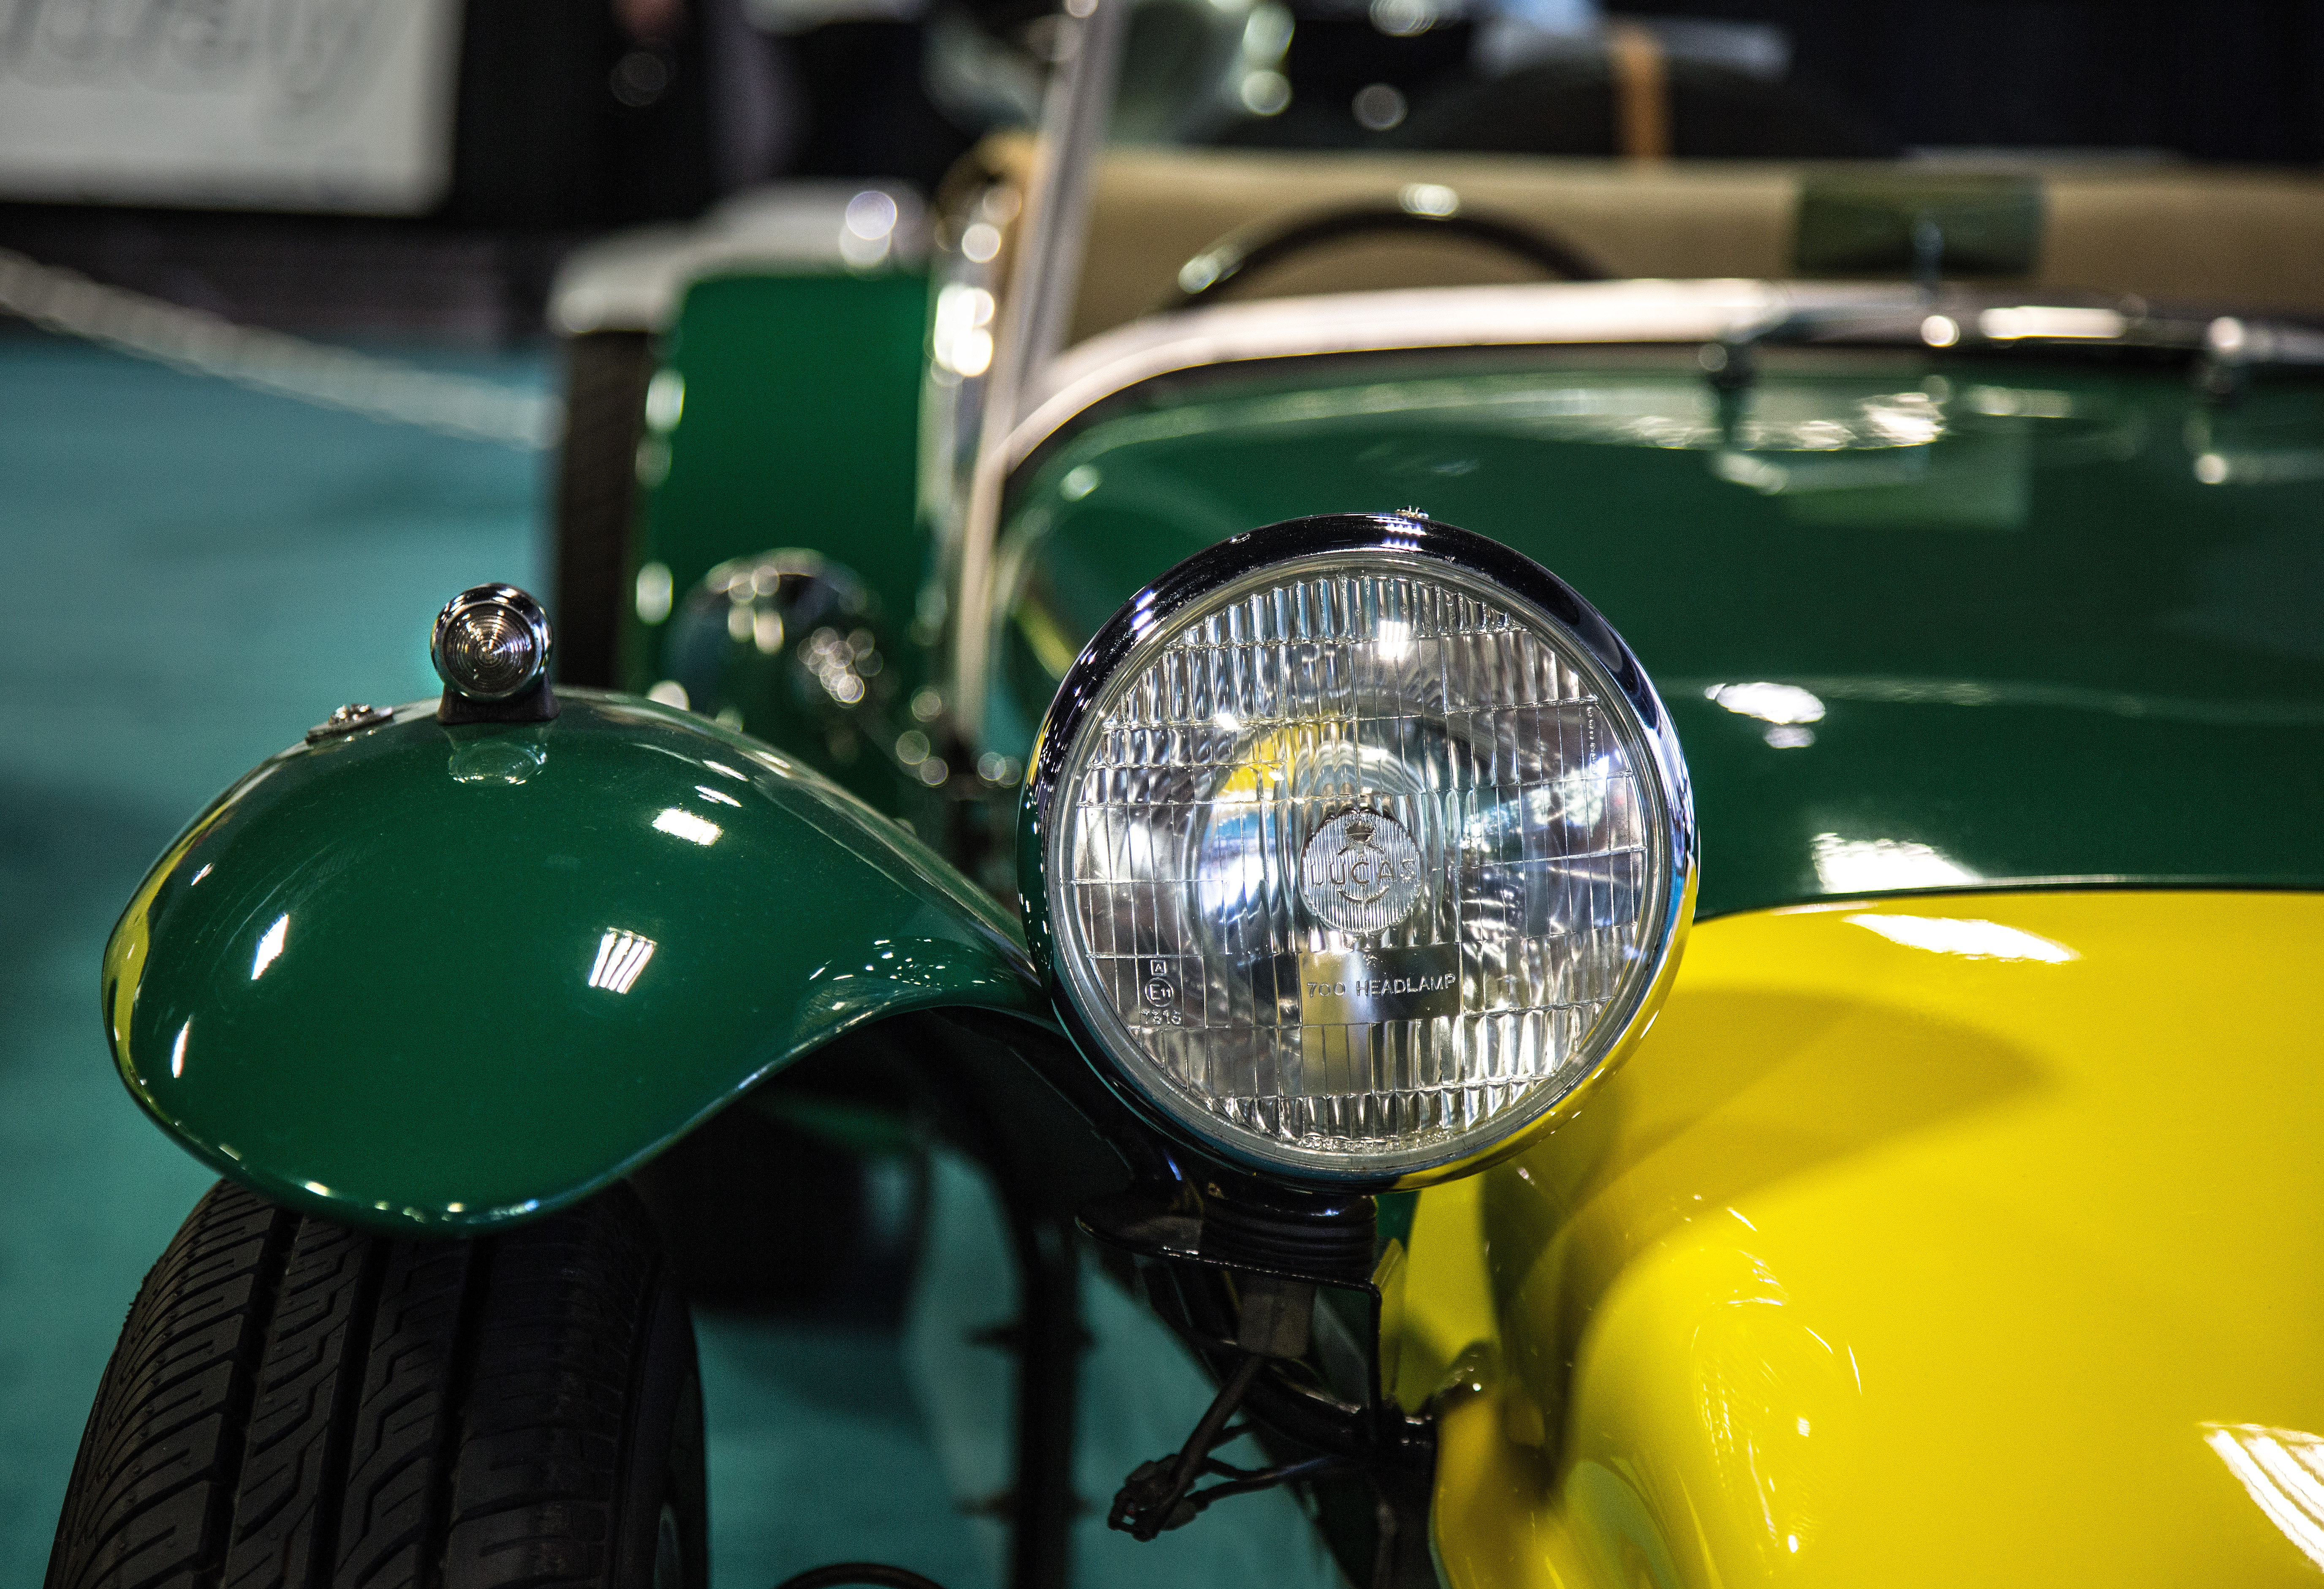
light, car, wheel, glass, green, vehicle, motorcycle, lotus, prisoner, lotus7, land vehicle, automotive design